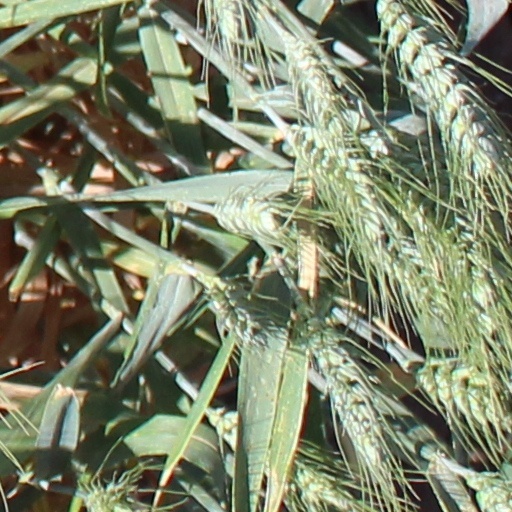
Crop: wheat